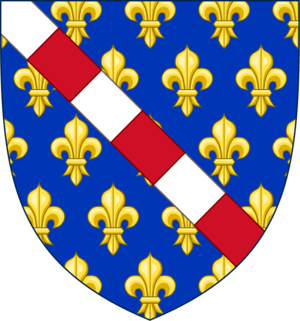
Blason de Louis de France, comte d'Evreux.